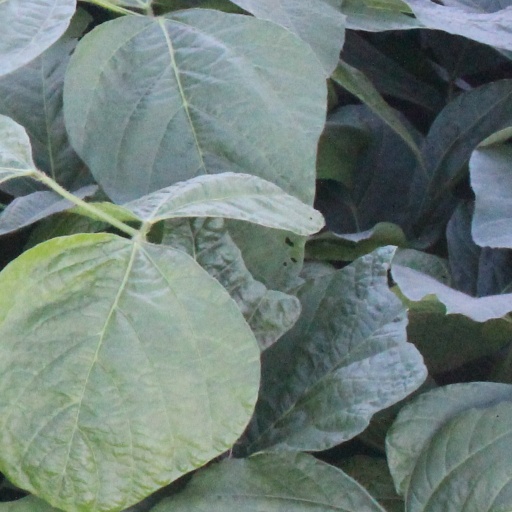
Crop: soybean